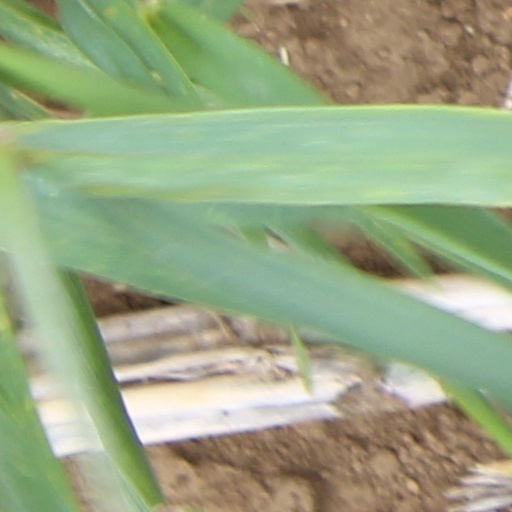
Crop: wheat